Chevrolet Volt

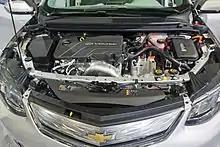
Second generation Voltec 1.5L gasoline-powered engine (left) and power inverter on top of the traction electric motor (right).

In July 2014, Opel announced that due to a slowdown in sales, they would discontinue the Ampera after the launch of the second generation Volt—and that between 2014 and 2018, Opel planned to introduce a successor electric vehicle in Europe. General Motors announced in February 2016 that the all-electric Opel Ampera-e hatchback would go into production in 2017. This is the European version of the Chevrolet Bolt EV.